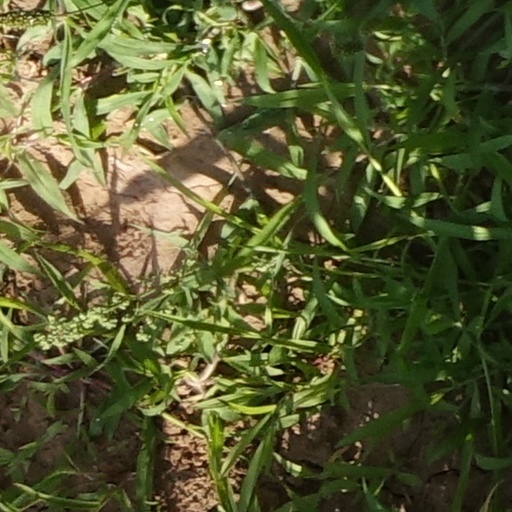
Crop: wheat